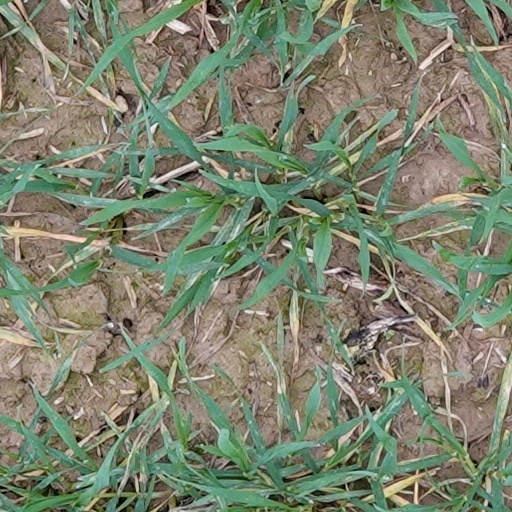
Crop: wheat